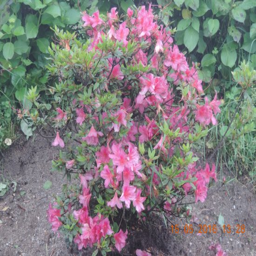
oasis : various flowers and plants at the conservatory